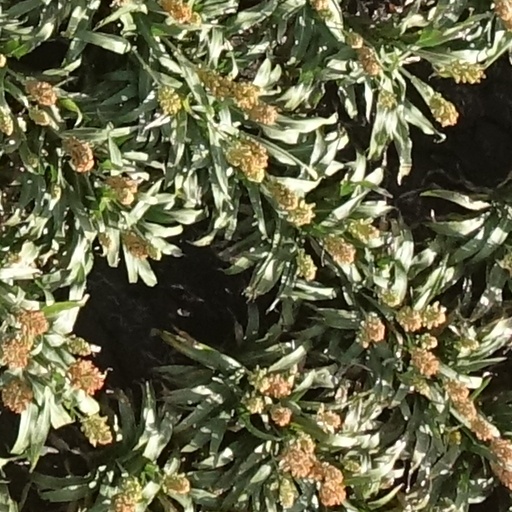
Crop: sorghum